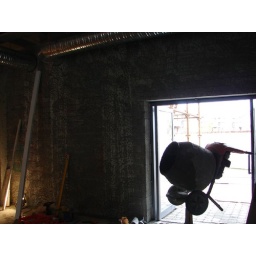
showing door to courtyard and another to be broken in the wall to the left